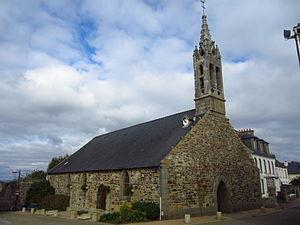
Église Sainte-Anne à Lanvéoc, Finistère
Lanvéoc [lɑ̃veɔk] est une commune du département du Finistère, dans la région Bretagne, en France. Située sur la côte nord de la presqu'île de Crozon, donnant sur la rade de Brest, la commune de Lanvéoc est enclavée dans la commune de Crozon.
La liste des églises du Finistère recense de la manière la plus complète possible les églises, cathédrales et basiliques situées dans le département français du Finistère.